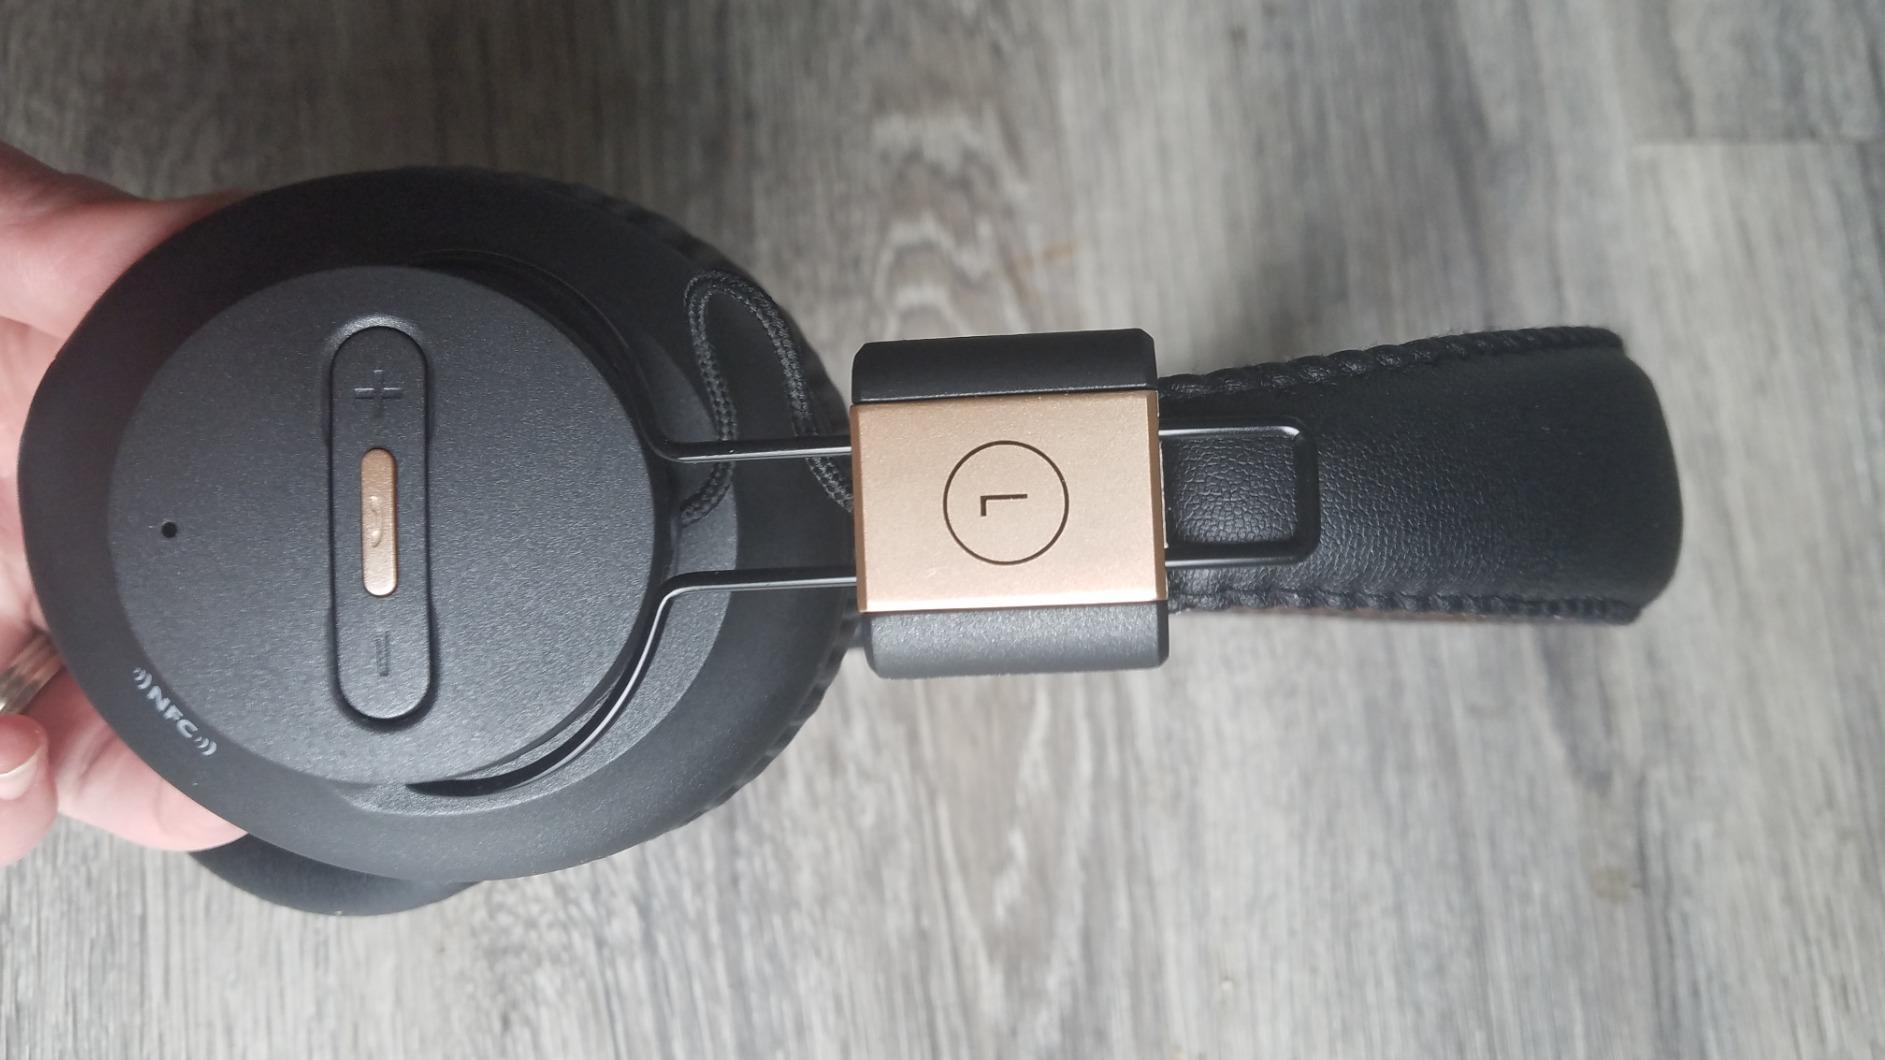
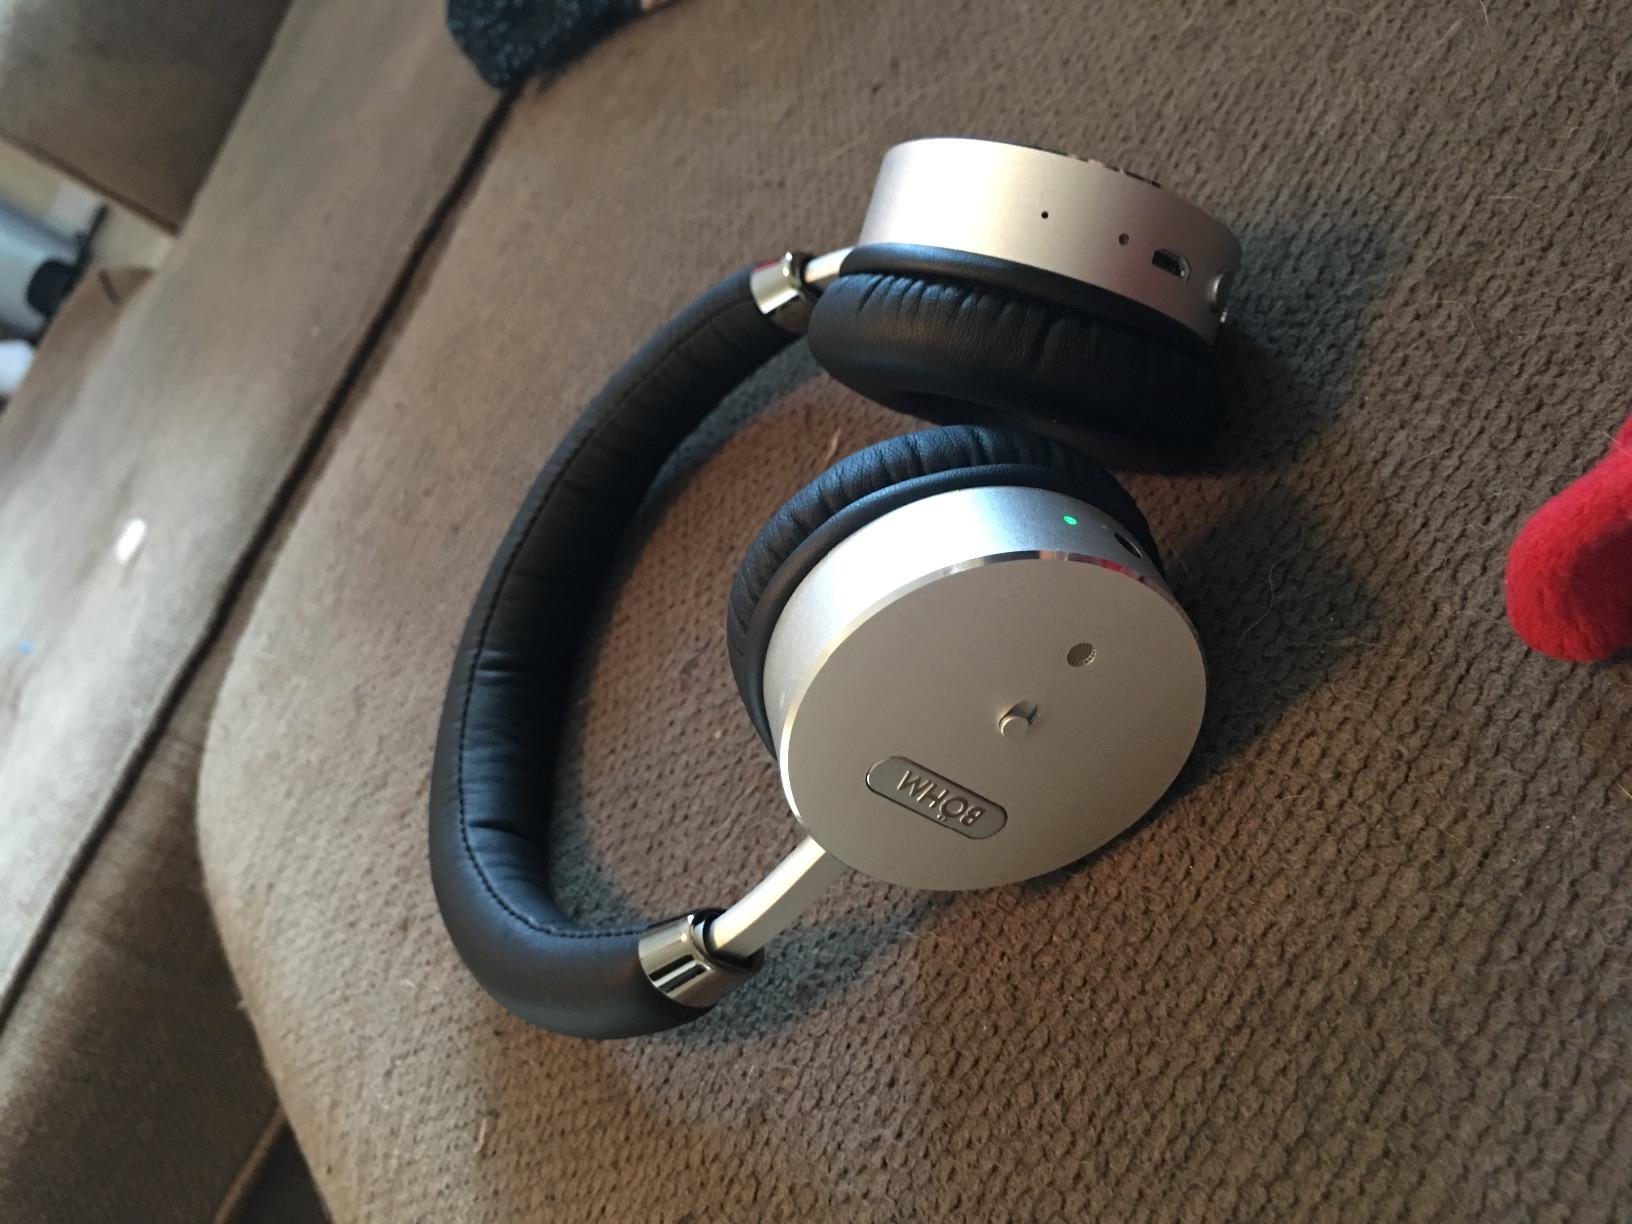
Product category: headphones
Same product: no